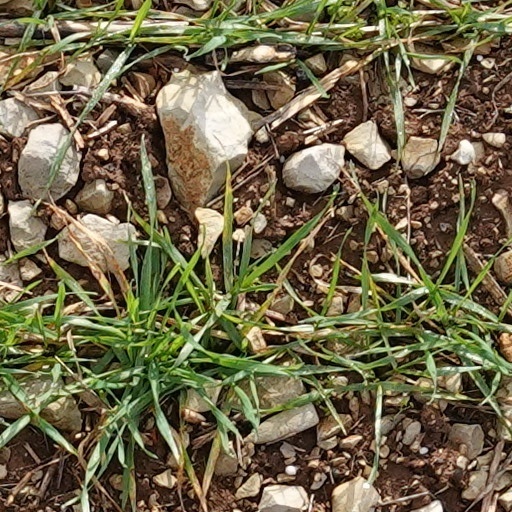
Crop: wheat